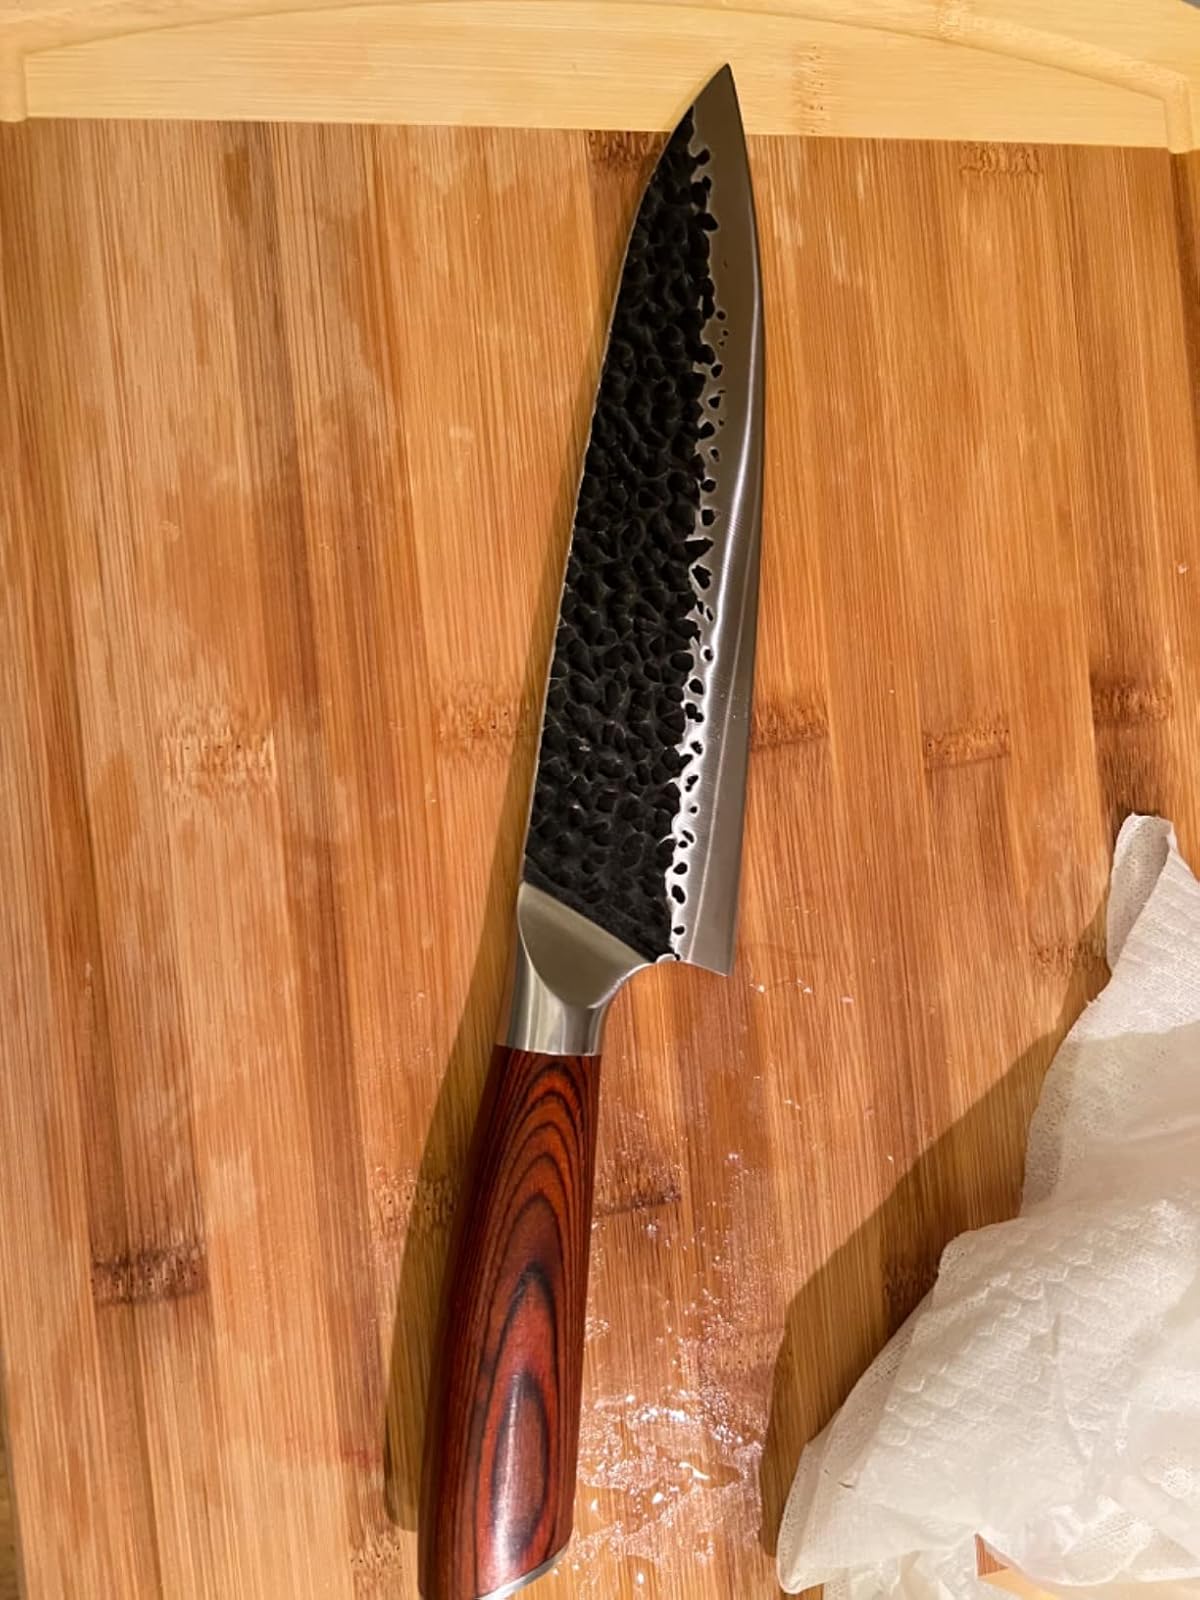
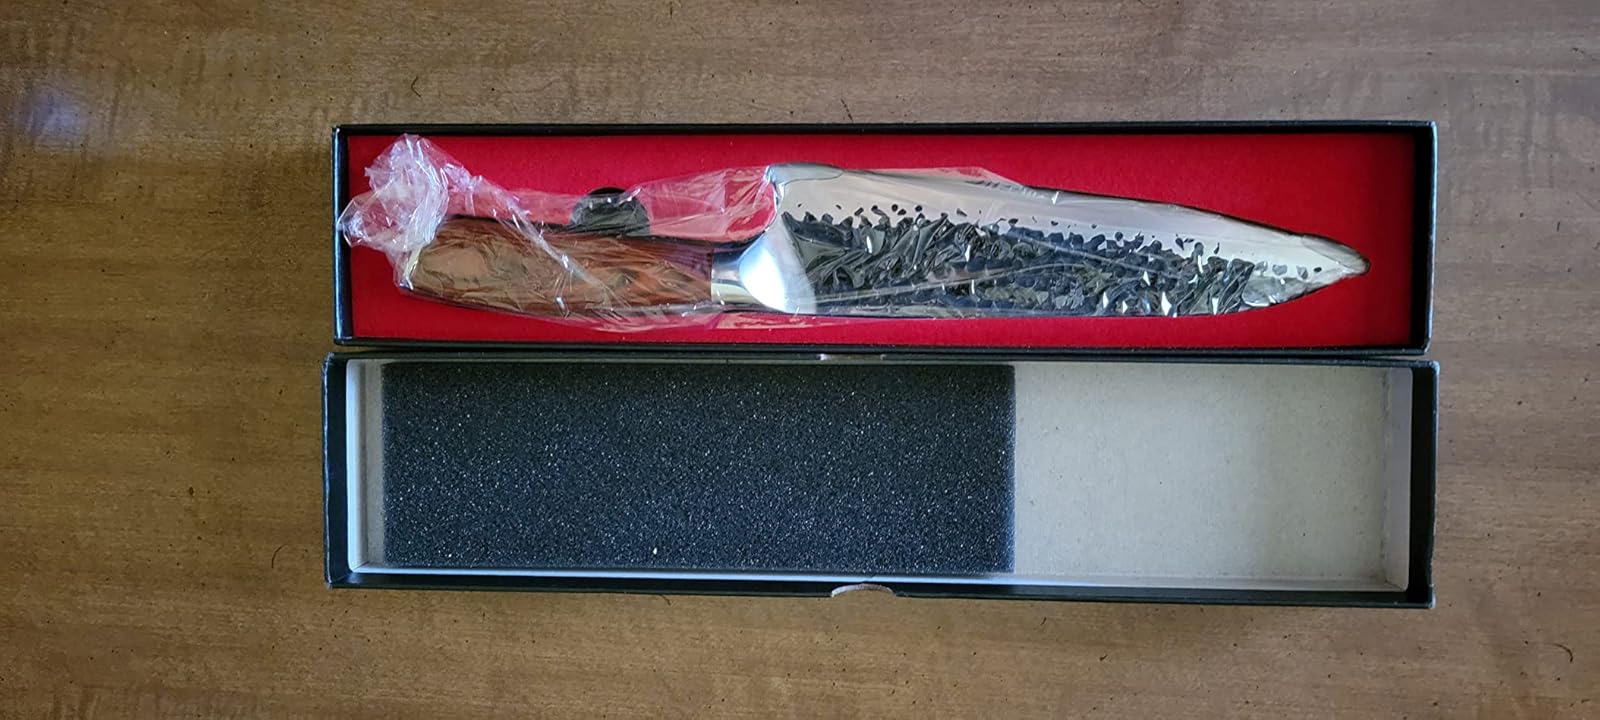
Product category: items_knife
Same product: yes